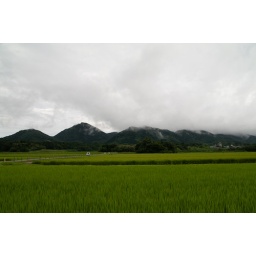
Foggy cloud over the rice field